Mountain pass

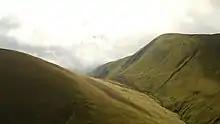
Col between Kensgriff and Yarlsidine in the Howgill Fells, England

There are many words for "pass" in the English-speaking world. In the United States, "pass" is very common in the West, the word "gap" is common in the southern Appalachians, "notch" in parts of New England, and "saddle" in northern Idaho. The term col, derived from Old French, is also used, particularly in Europe.